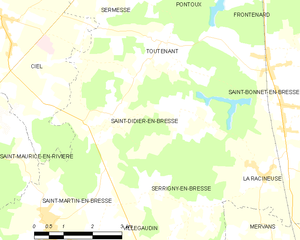
Carte des communes françaises